Ninebanks

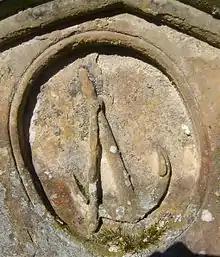
St Mark's churchyard,Ninebanks: Detail from gravestone.

Isaac Holden, was born at Redheugh, Mohope around 1804 and baptised nearby at St Mark's Church, Ninebanks in 1805. He was a local philanthropist and a Methodist. His working life began in the lead mines of Mohope and the West Allen, later on he became an itinerant tea seller around the North Pennines. It was a livelihood he combined with community fund raising by selling poems, tracts and even his own portrait. Evidence of his contribution to community life can be seen in the old hearse house at Ninebanks. This was built to keep the "Holden hearse", which he presented to the people of the West Allen valley in 1856. It was his final act of generosity, as he died the following year. The stone-built hearse house can still be seen past St Mark's Church and the old school at Ninebanks and on the same side of the road to Carrshield. There is also a commemorative memorial to Isaac Holden in St Cuthbert's churchyard in Allendale. The Isaac's Tea Trail is a circular walk named after him Isaac's Tea Trail. This passes near the hamlet of Ninebanks.